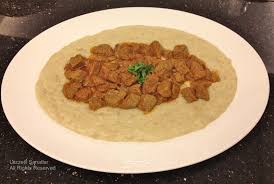
Yemek: hunkar_begendi